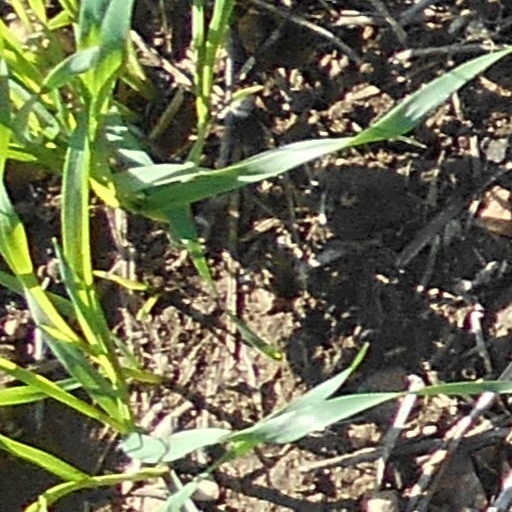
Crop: wheat